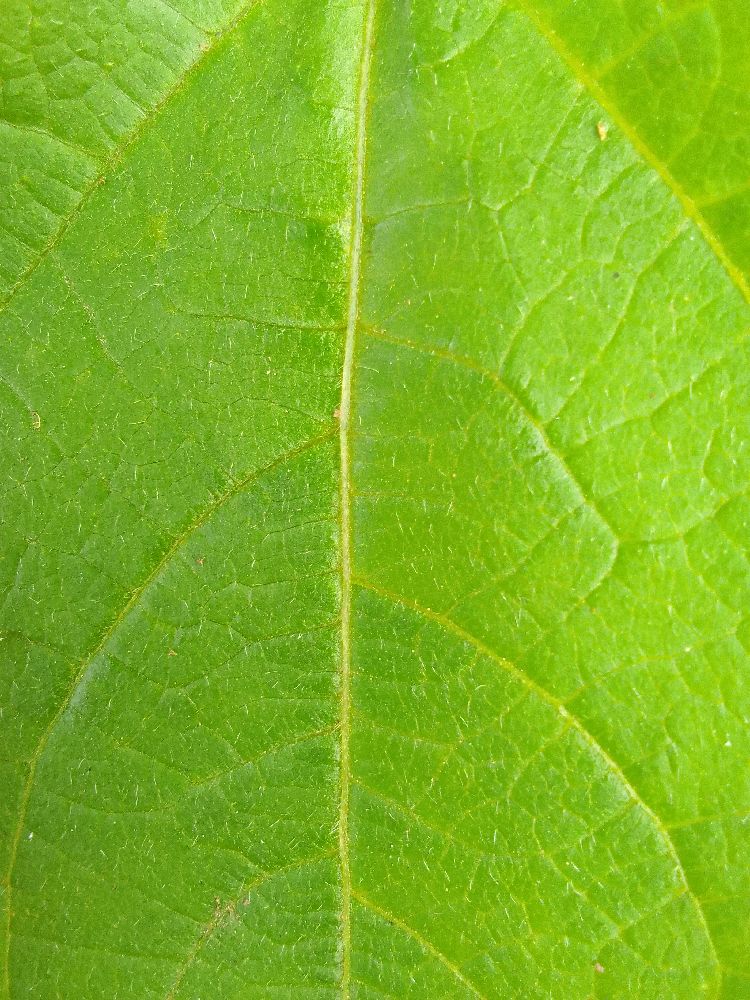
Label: healthy